Dez Fitzpatrick

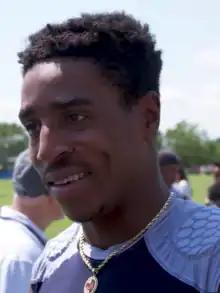
Fitzpatrick with the Tennessee Titans in 2022

Desmond Emil "Dez" Fitzpatrick (born December 17, 1997) is an American professional football wide receiver for the Los Angeles Chargers of the National Football League (NFL). He played college football for the Louisville Cardinals.